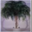
Label: willow_tree